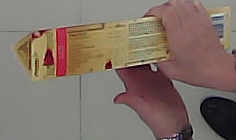
Product: toblerone_white